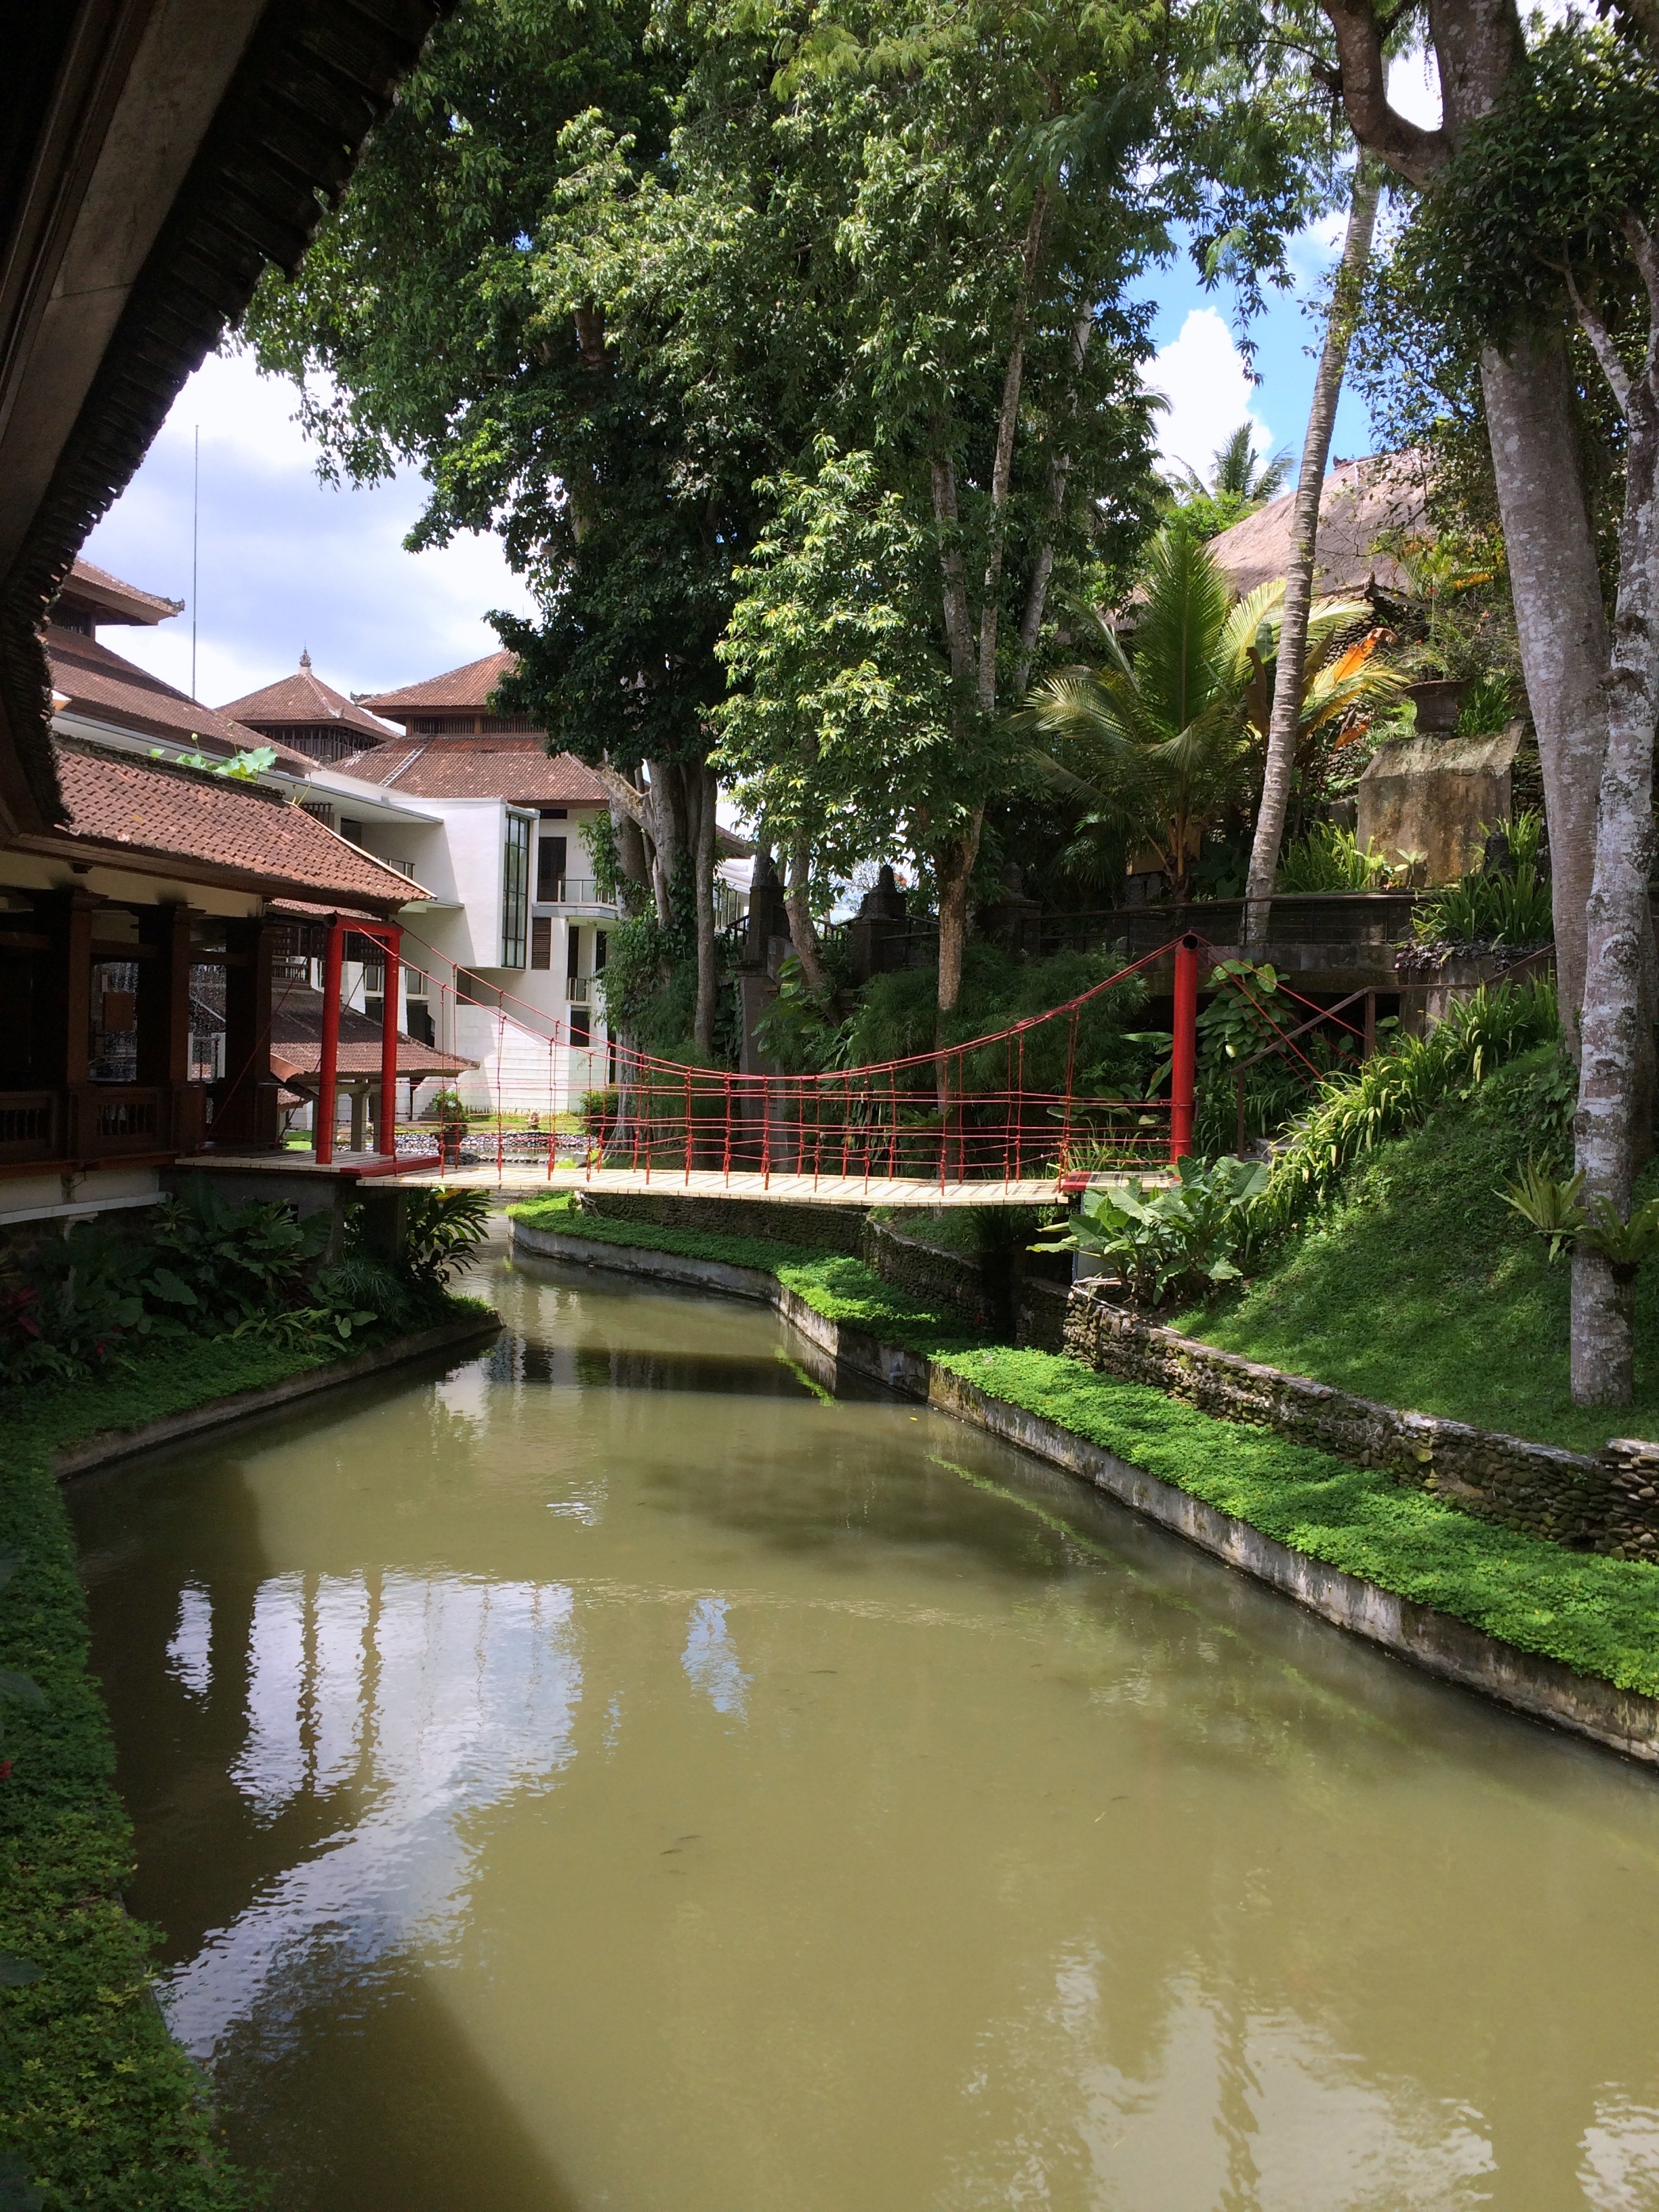
tree, water, bridge, flower, river, canal, travel, pond, reflection, scenic, peaceful, garden, waterway, zen, body of water, estate, bali, landform, ubud